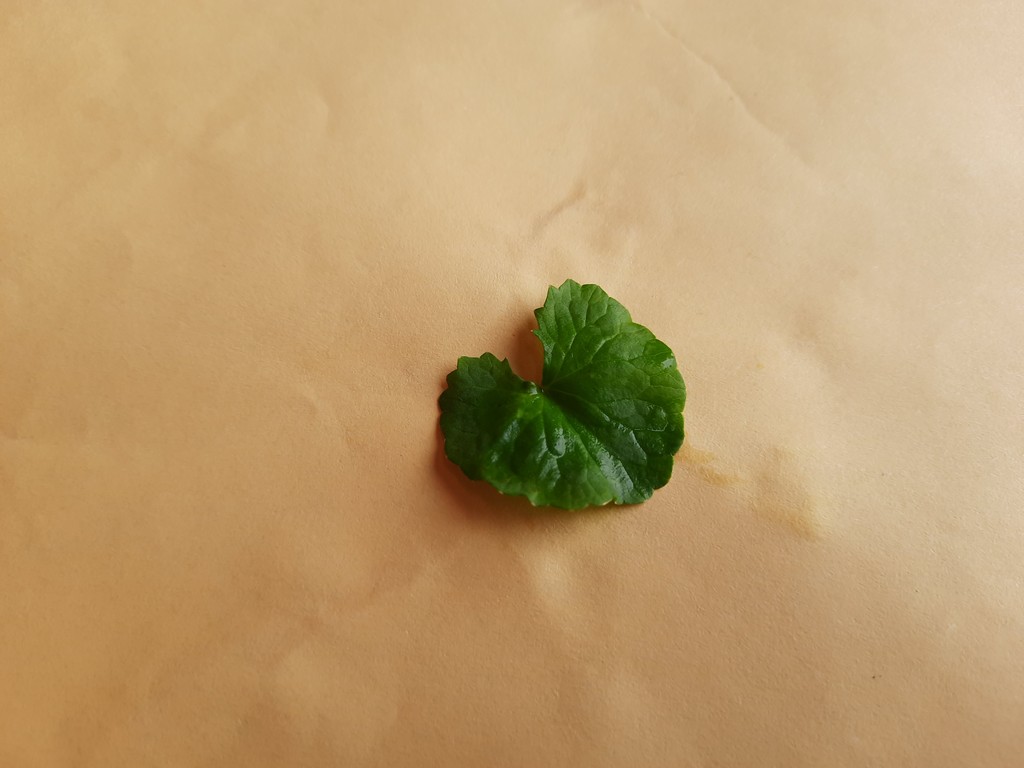
Label: Healthy